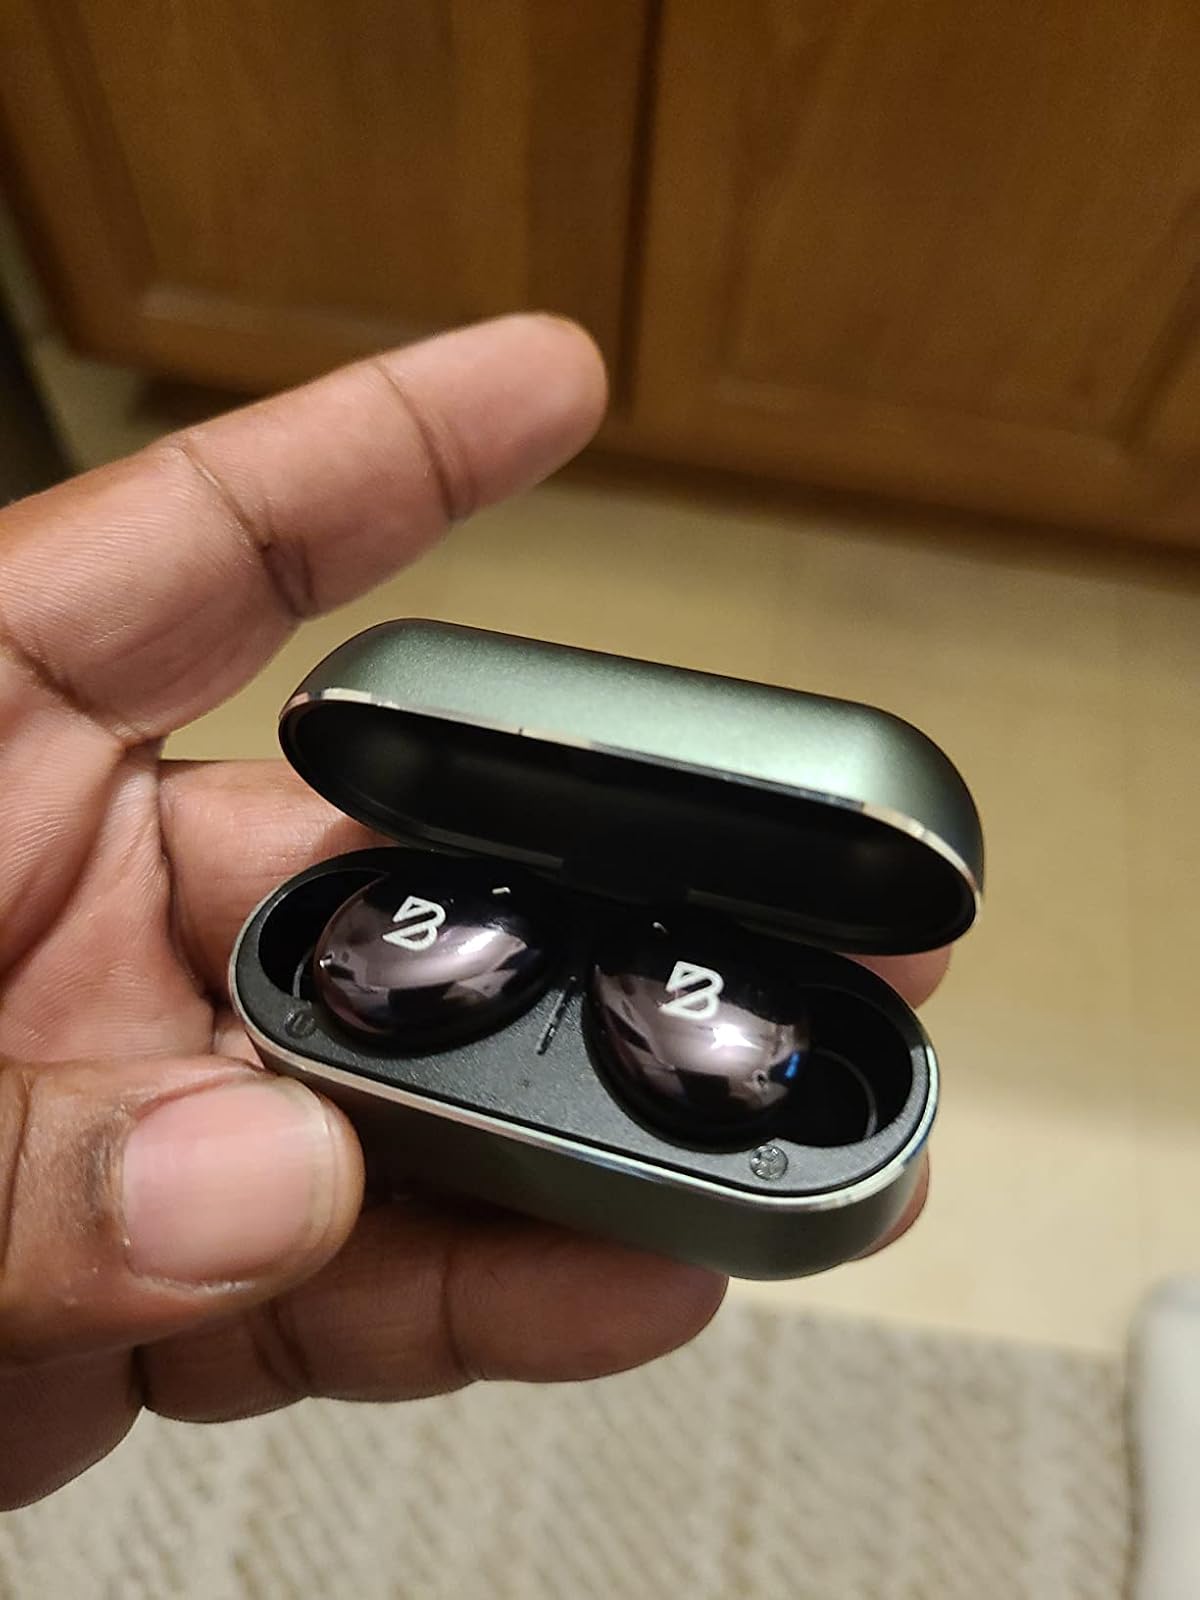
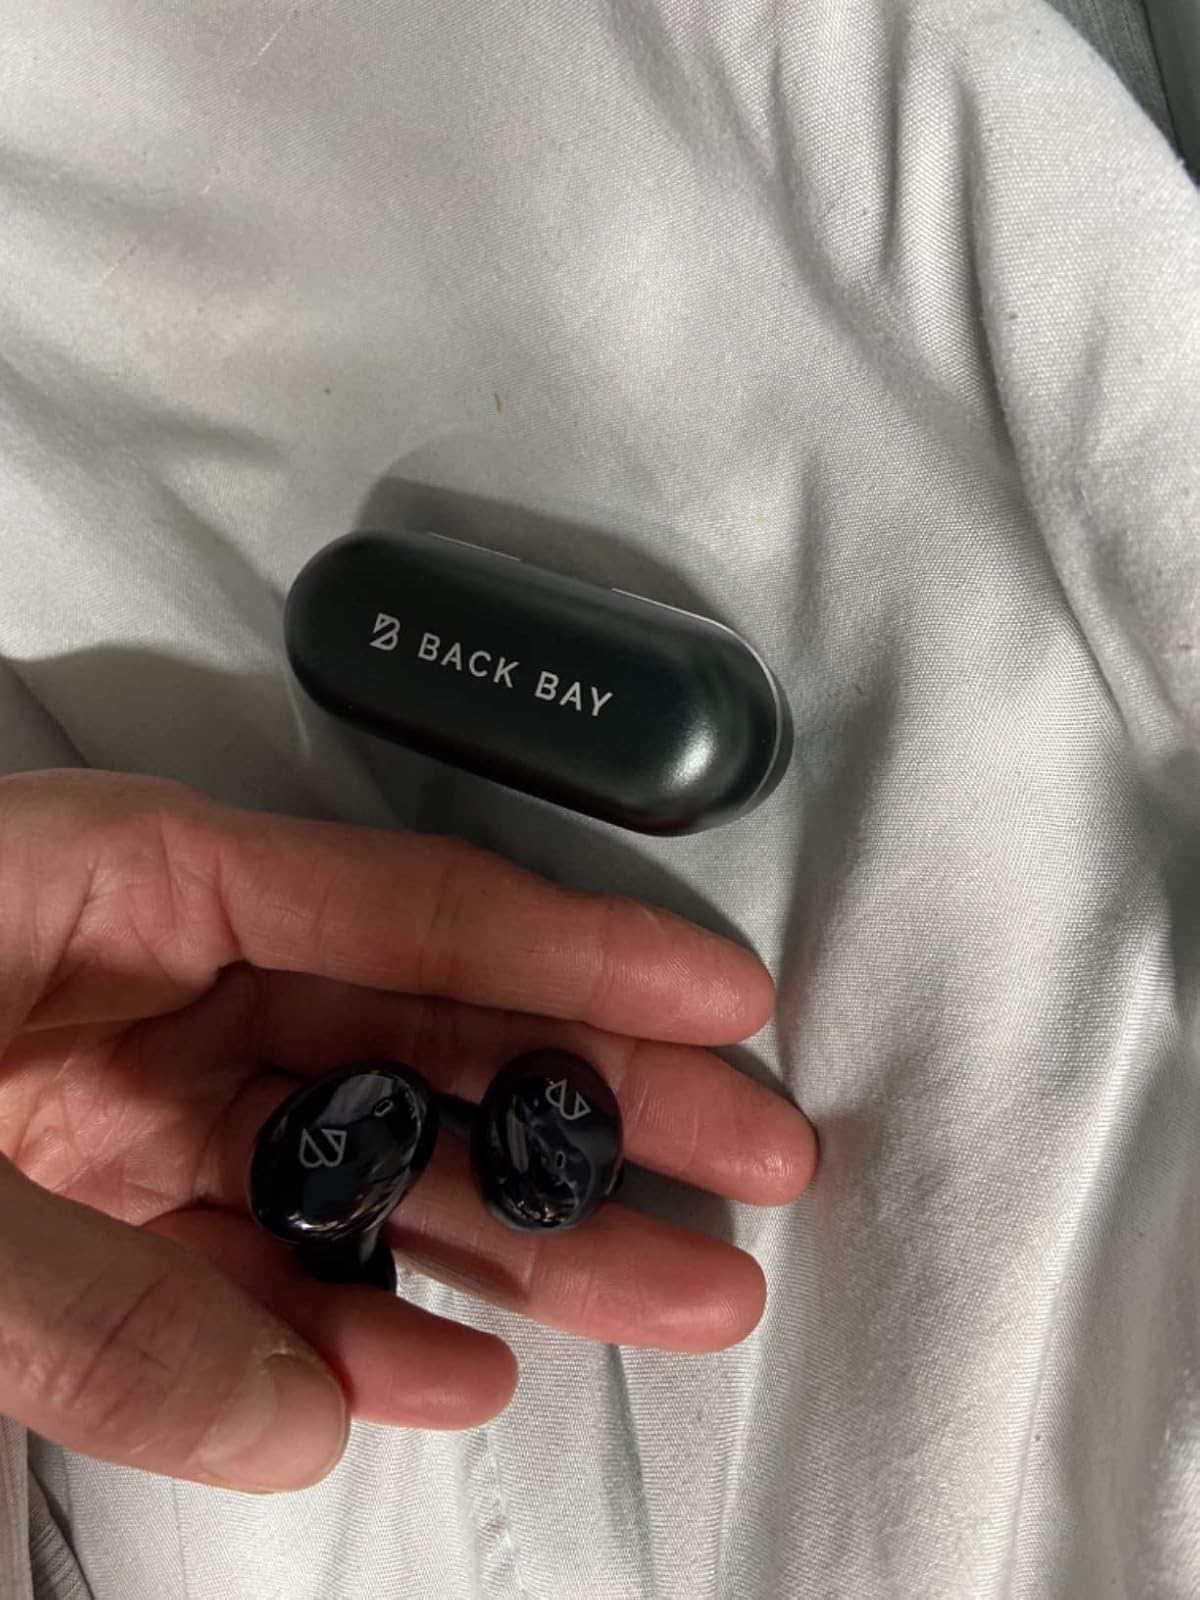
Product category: earbuds
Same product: yes